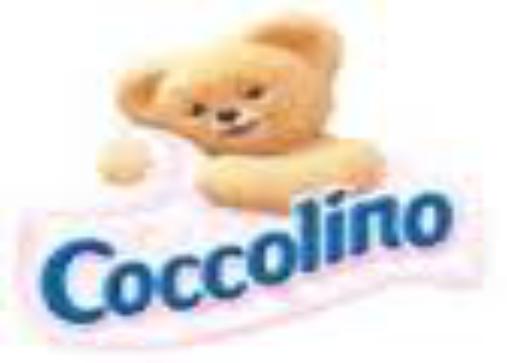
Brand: Coccolino
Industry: Necessities